Bury, Greater Manchester

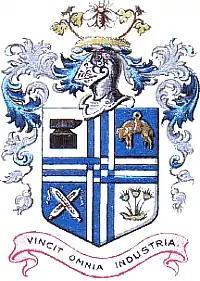
Arms of the former Bury County Borough Council (abolished 1974)

The post-war period saw a major decline in the cotton industry and, as with many neighbouring towns, Bury's skyline was soon very different, with countless factory chimneys being pulled down and the associated mills closing their doors permanently. The old shopping area around Princess Street and Union Square was demolished in the late 1960s, and a concrete precinct was built to replace it. This development was replaced by the Mill Gate Shopping Centre in 1995.